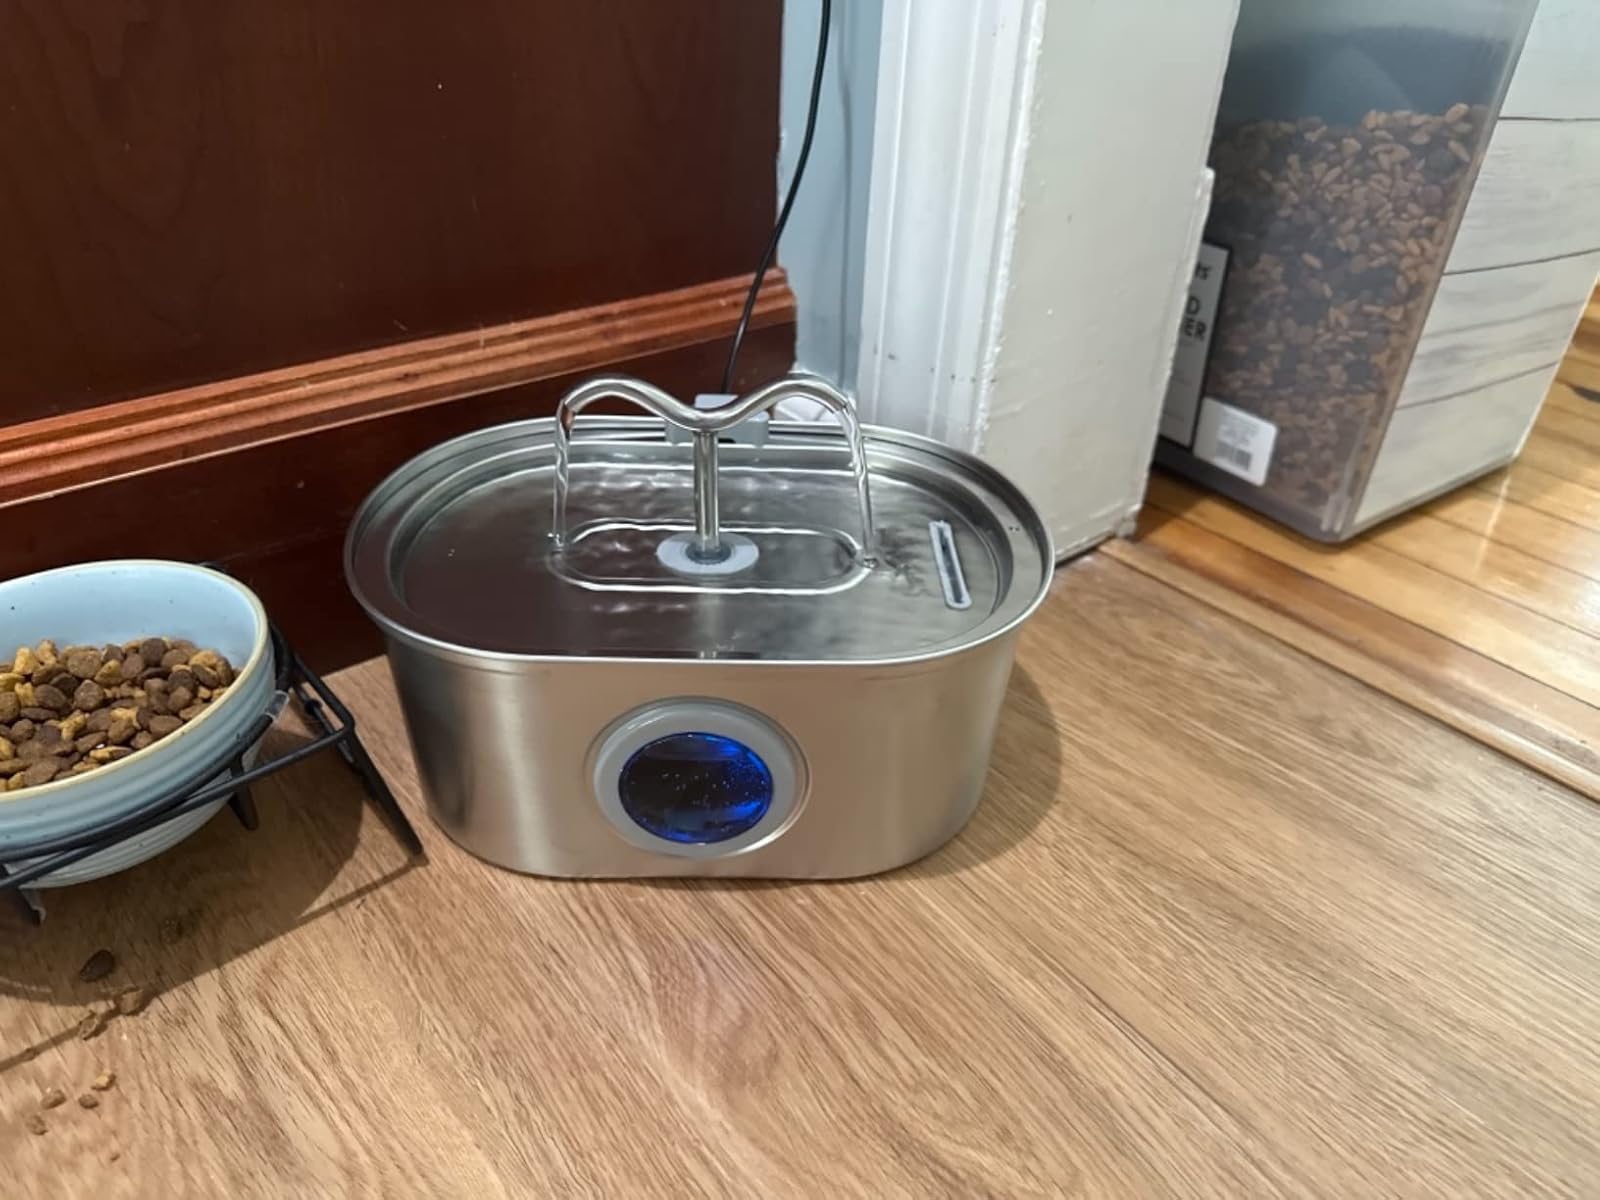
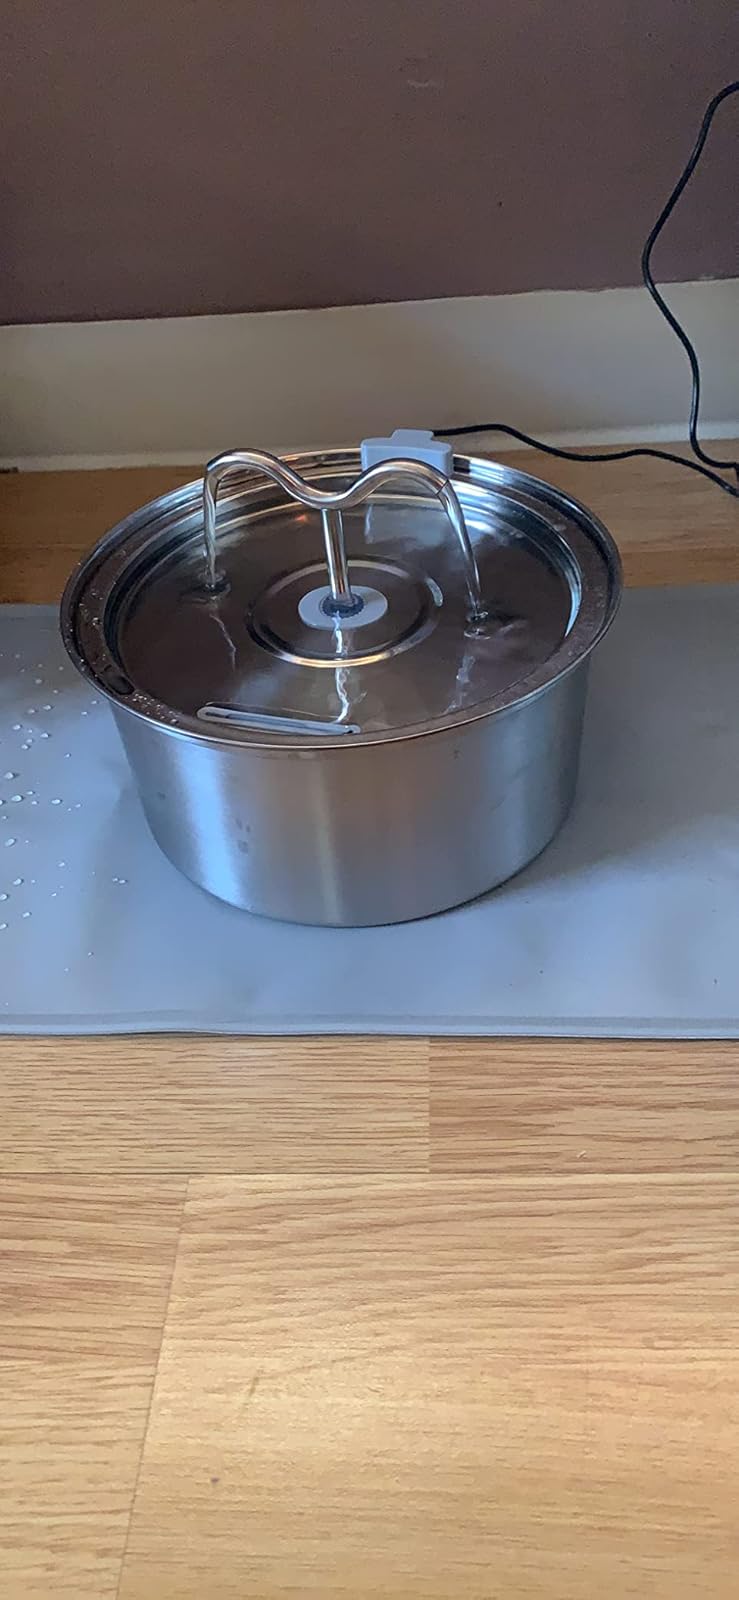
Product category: items_bowl
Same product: no